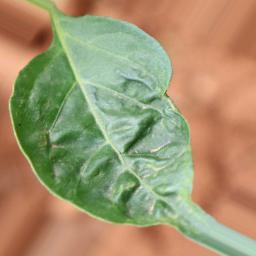
Label: mites_and_trips